1st Sem

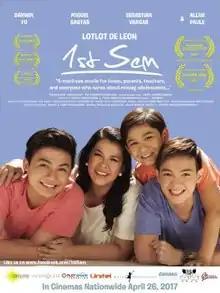
Theatrical film poster

1st Sem is a 2016 Filipino independent coming of age comedy-drama film directed and written by Dexter Hemedez and Allan Ibanez in their feature-film directorial debut. The film stars Lotlot de Leon and newcomer Darwin Yu. It is an official entry to the 2nd CineFilipino Film Festival.